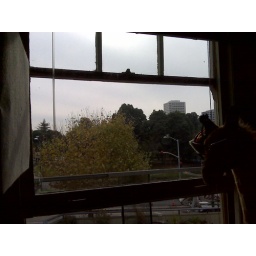
it's a Donny Darko sort of sky here in lake merritt